The American Volunteer (statue)

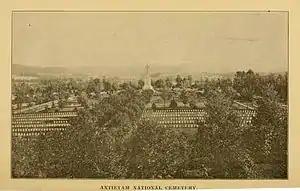
Antietam National Cemetery, circa 1890.

Despite one major mishap – the upper half of the soldier fell into the Potomac River while being unloaded at Washington, D.C. – the statue was transported by canal barge to Sharpsburg, and carried on rollers to the National Cemetery. Installed on a new and taller pedestal (attributed to architect George Keller), the monument was dedicated on September 17, 1880 – the eighteenth anniversary of the battle.